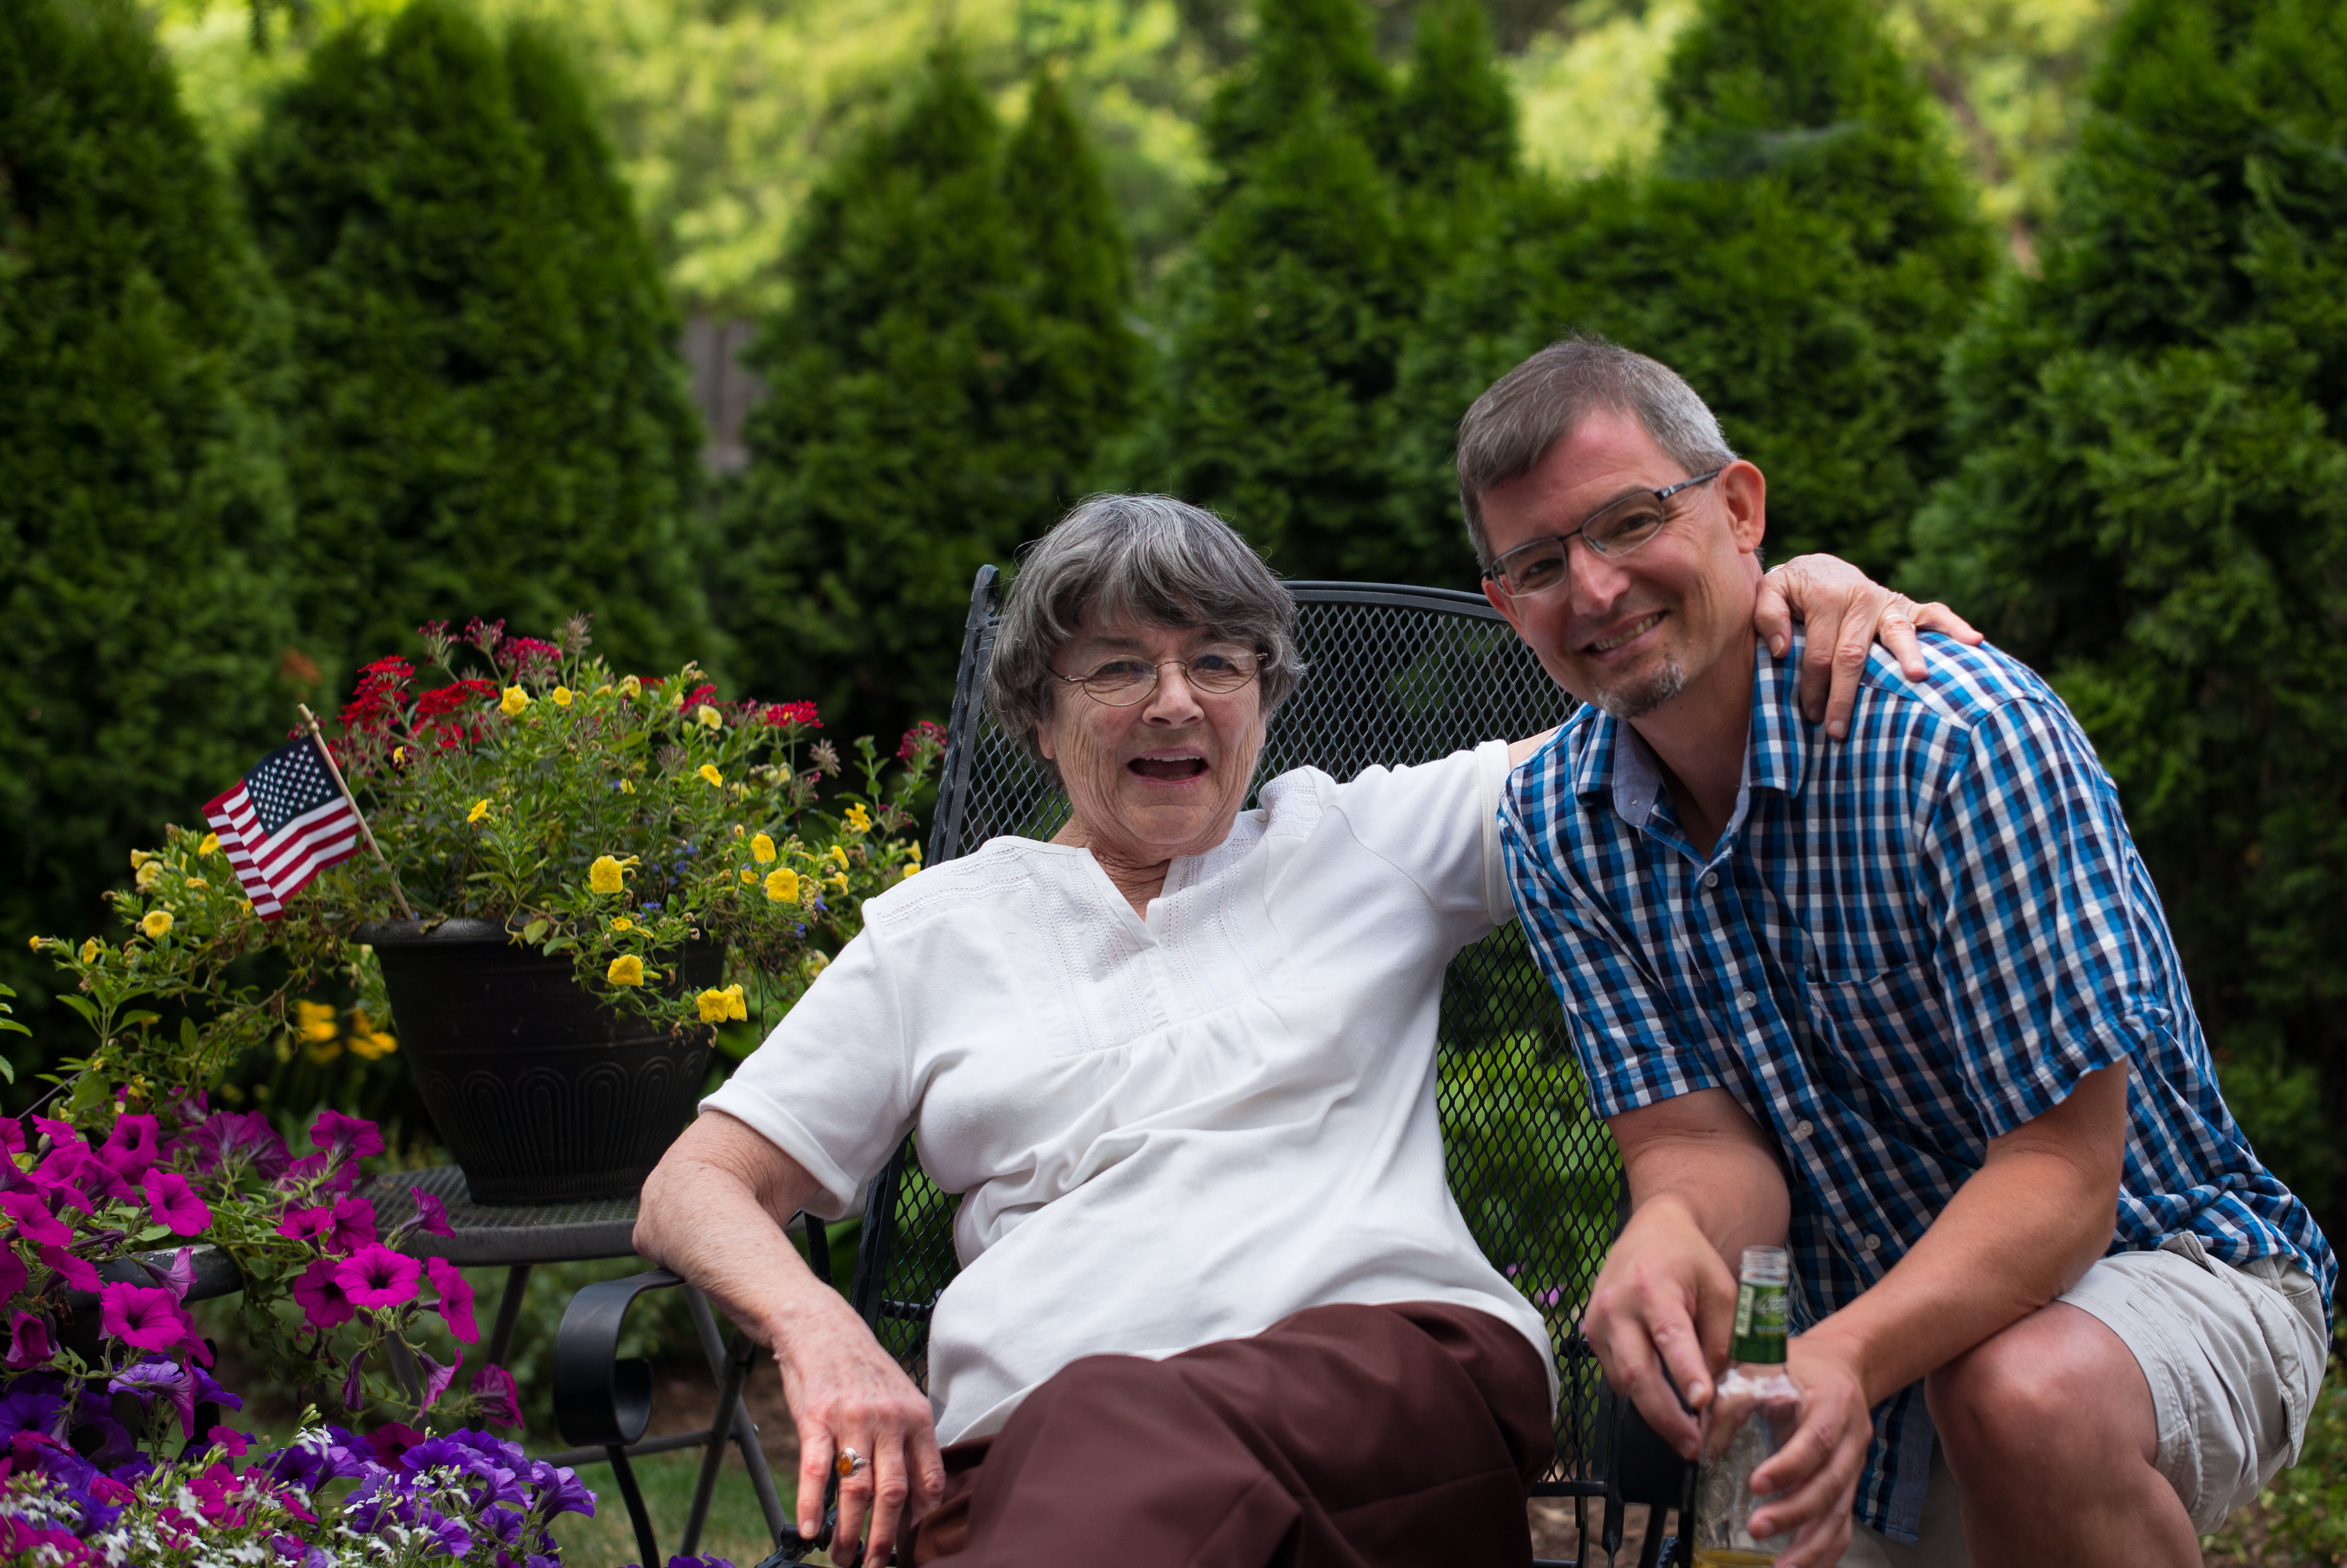
man, people, flower, senior citizen, family, ceremony